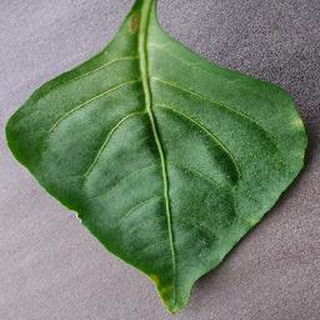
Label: healthy_bell_pepper